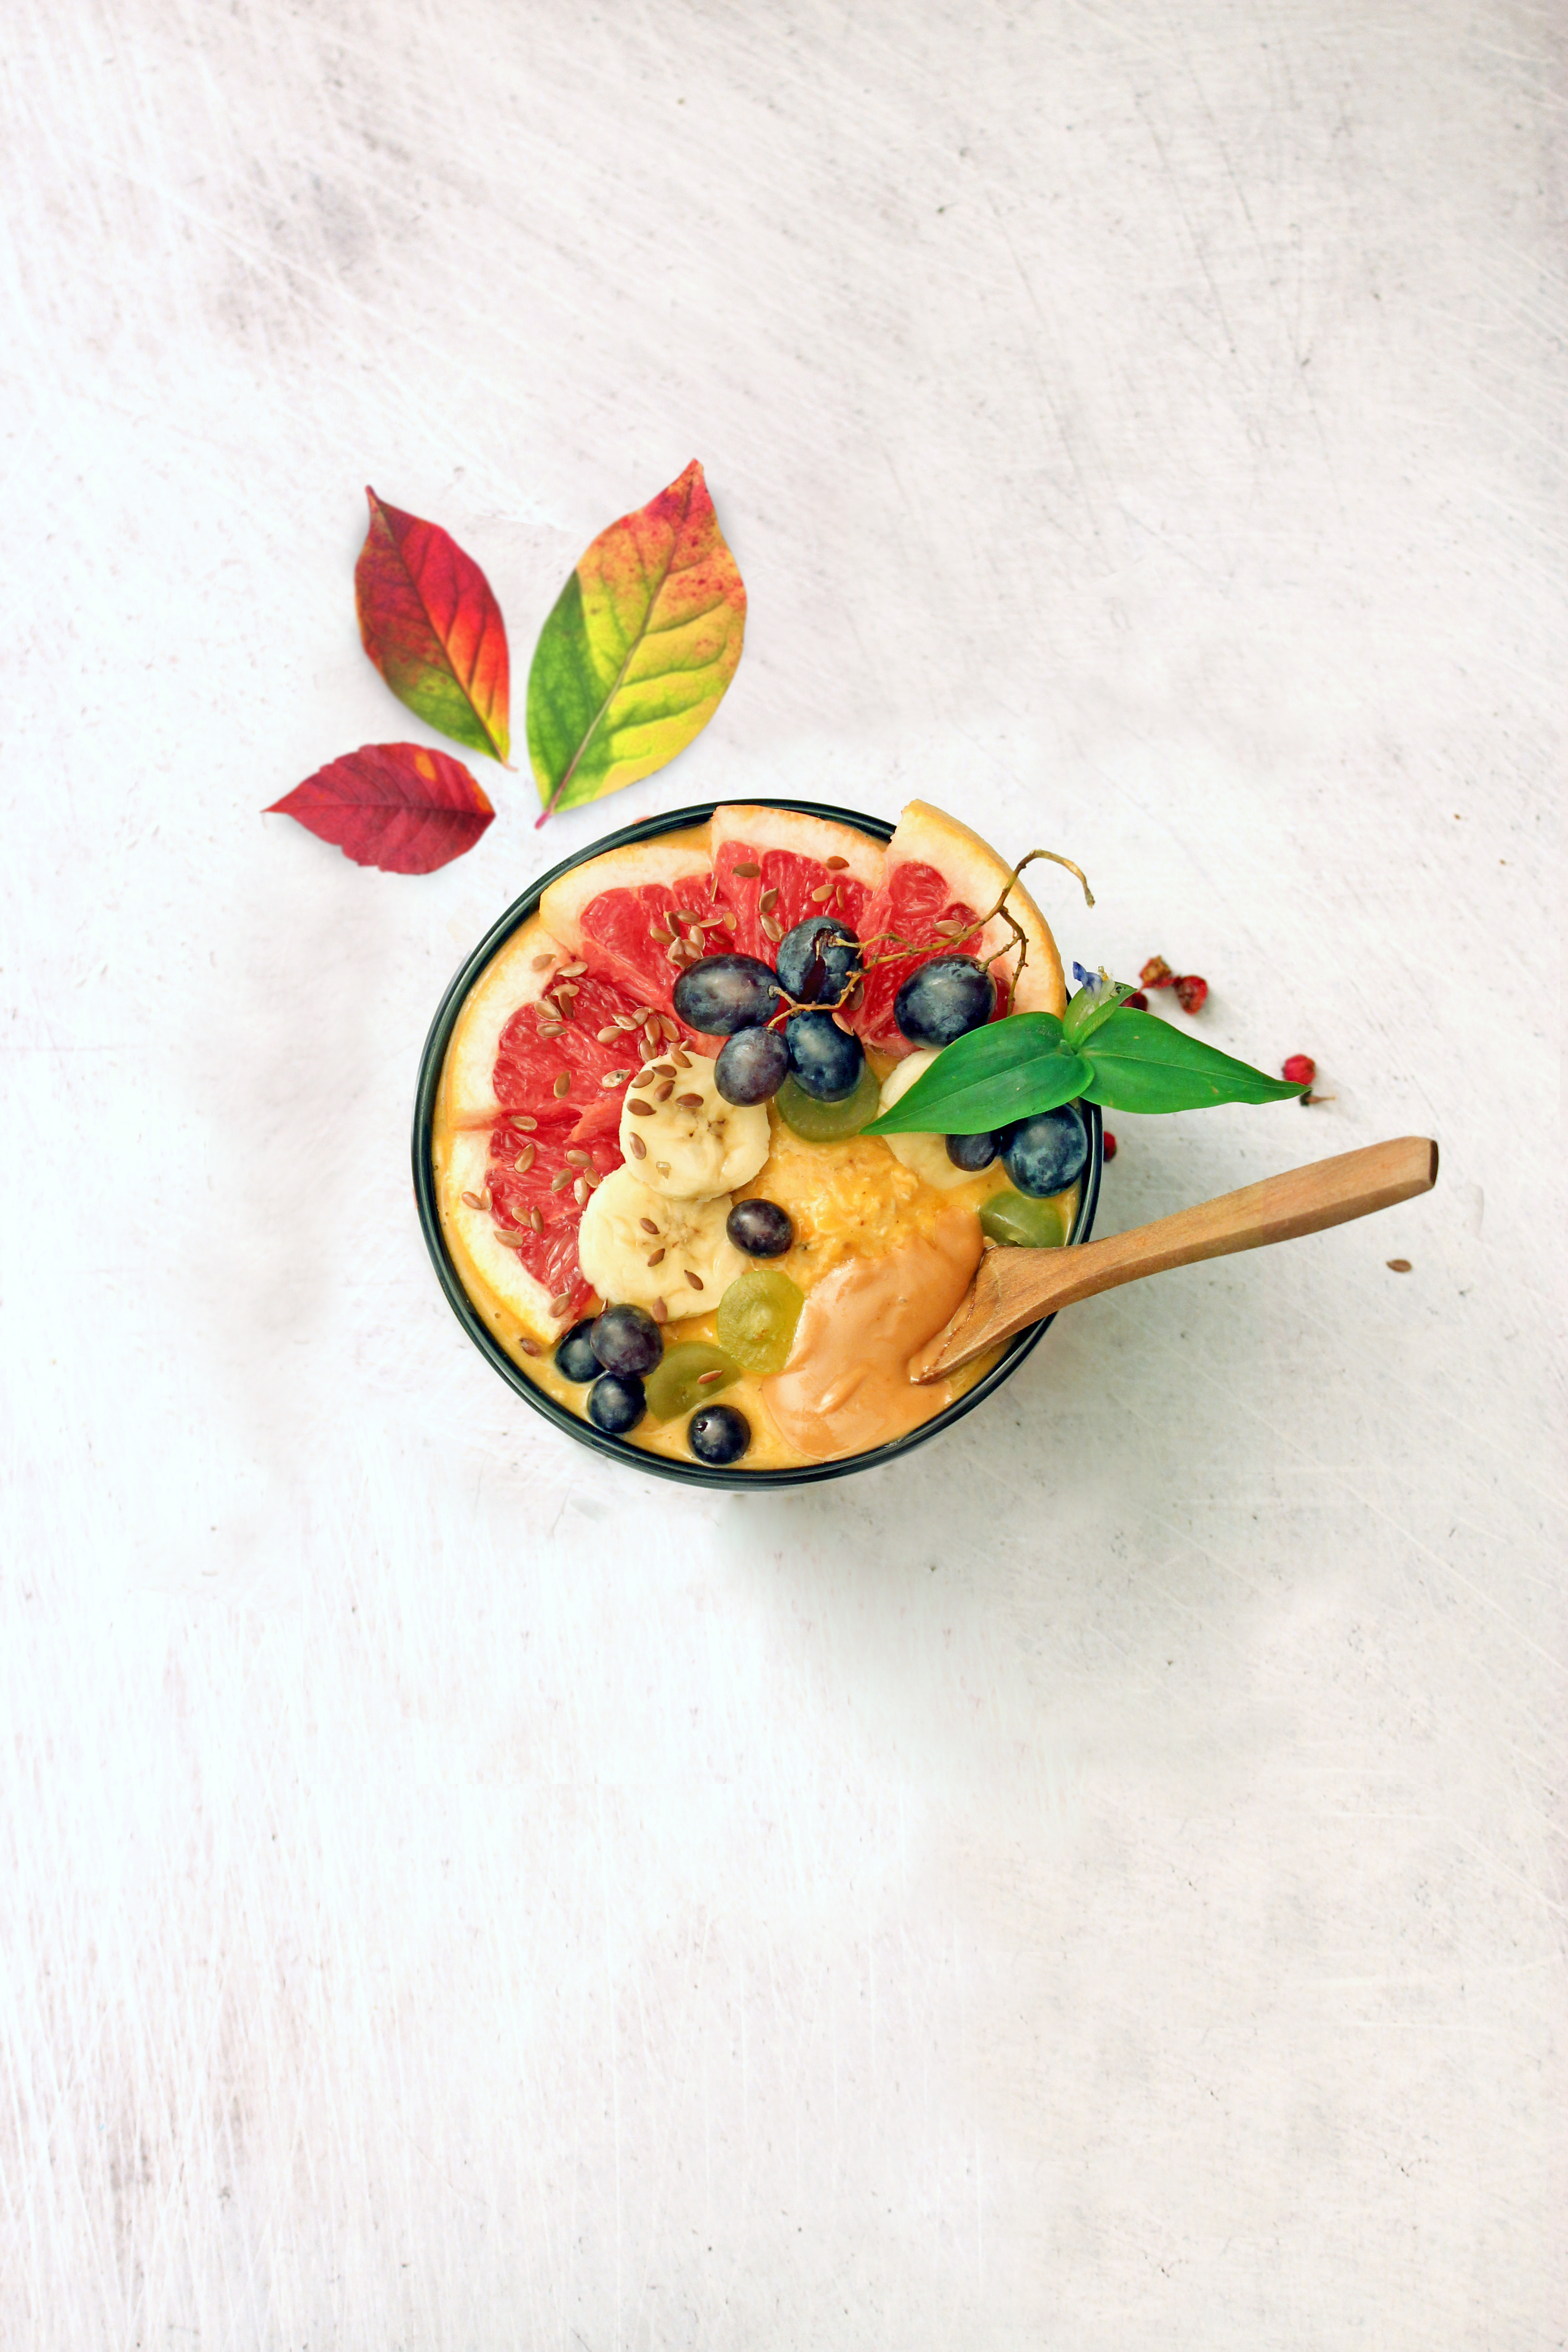
food, dish, cuisine, garnish, vegetarian food, ingredient, recipe, still life photography, still life, produce, antipasto, appetizer